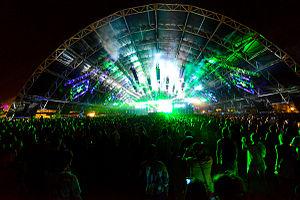
Le Coachella Valley Music and Arts Festival, est un événement initié par le groupe de musique Pearl Jam et organisé, depuis 1999, par Paul Tollett et sa société Goldenvoice, filiale d'AEG Live, puissant promoteur de concerts, propriété de l'homme d'affaires conservateur Philip Anschutz. Le festival se déroule chaque année pendant six jours, sur deux fois trois jours, généralement les troisième et quatrième week-ends d'avril, à Indio, près de Los Angeles, en Californie.